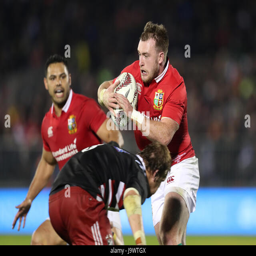
athlete is tackled during the tour match